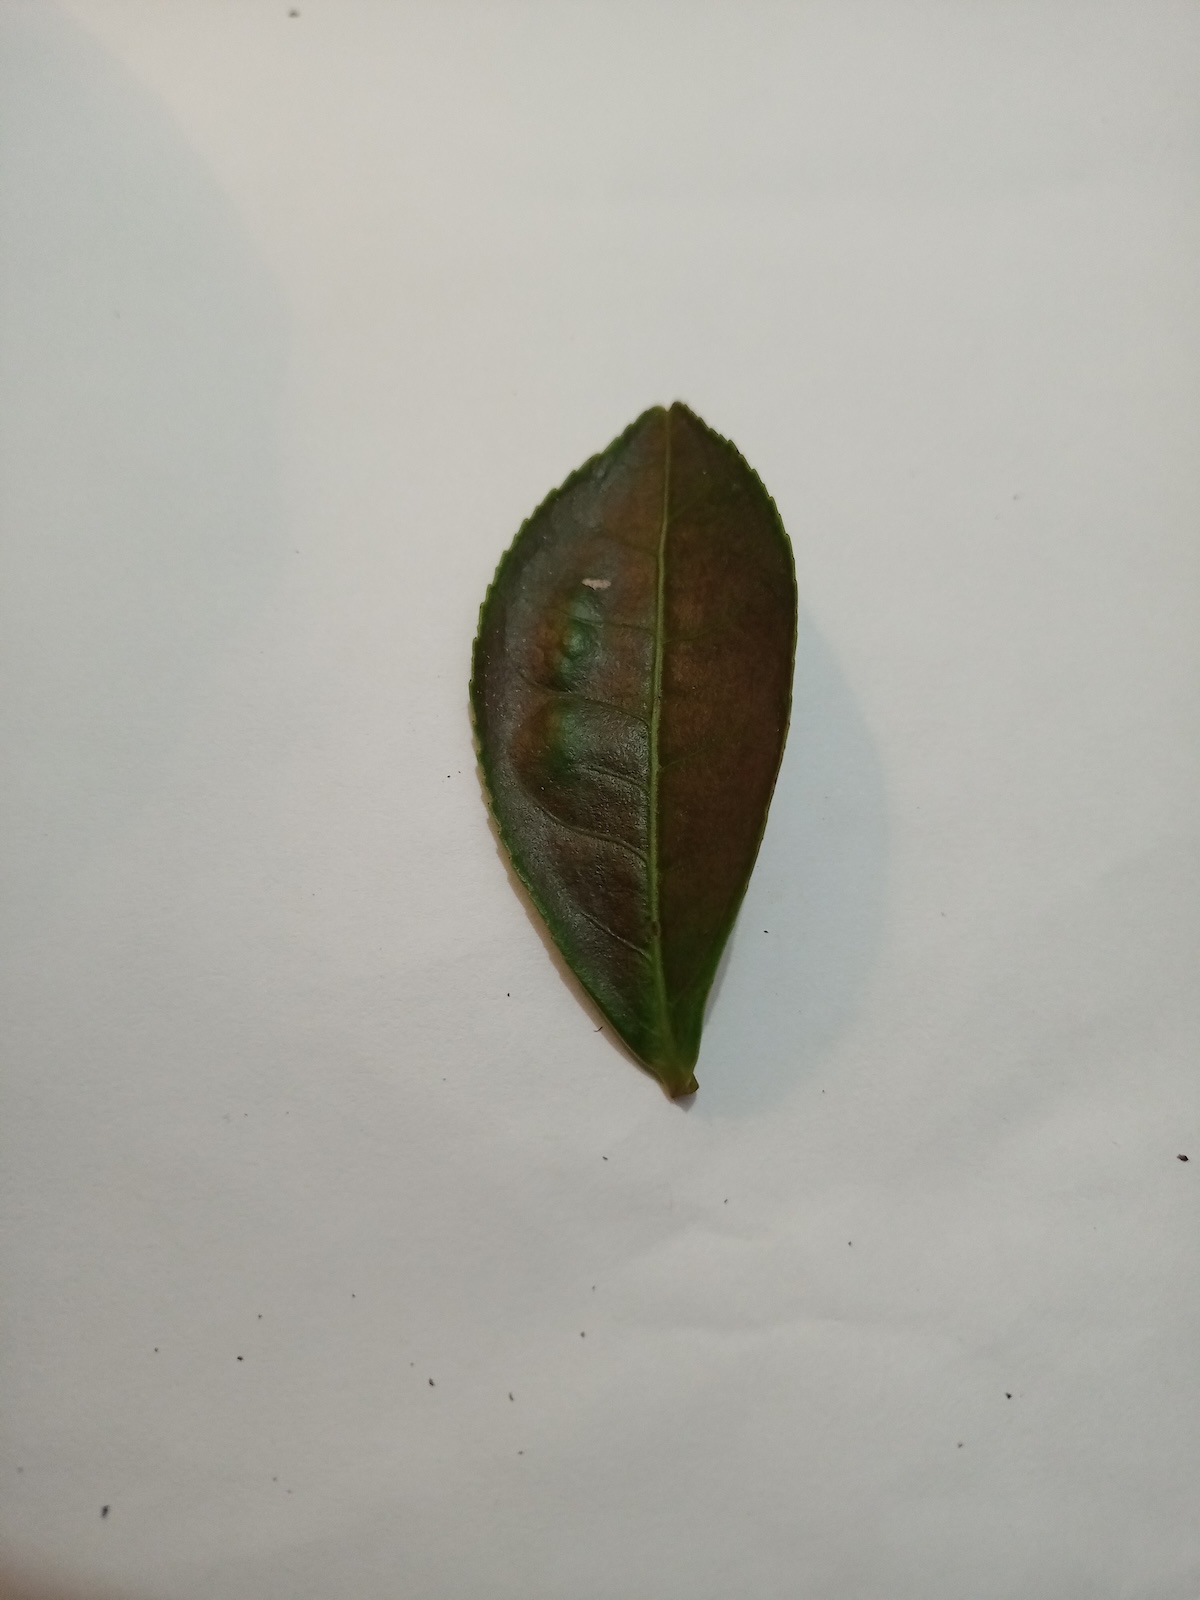
Label: Red spider